Standardized test

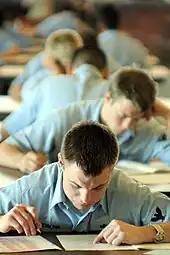
Young adults wearing light blue uniforms sit at tables with test papers and pencils

Since the latter part of the 20th century, large-scale standardized testing has been shaped in part, by the ease and low cost of grading of multiple-choice tests by computer. Most national and international assessments are not fully evaluated by people.